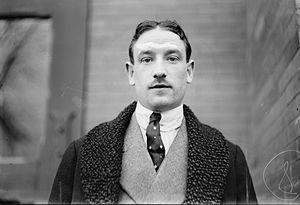
André Perchicot, dit Perchicot, né à Bayonne le 9 août 1888, mort dans cette ville le 3 mai 1950, est un coureur cycliste, devenu par la suite chanteur.